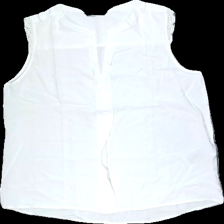
View: front
Type: Top
Category: Ladies
Brand: Only
Colors: White
Material: 63% viscose, 37% cotton
Cut: V-collar
Size: 42
Season: Summer
Holes: Major
Price range: <50
Recommended usage: Export